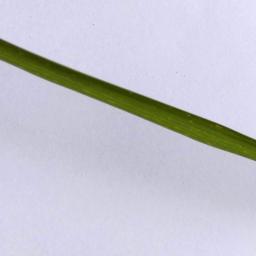
Label: Rice___Healthy